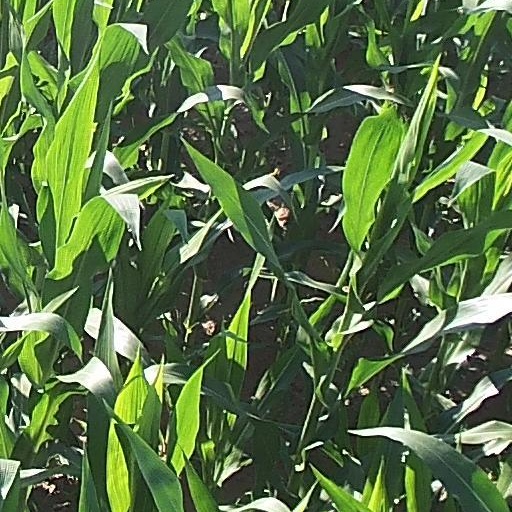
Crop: maize; corn